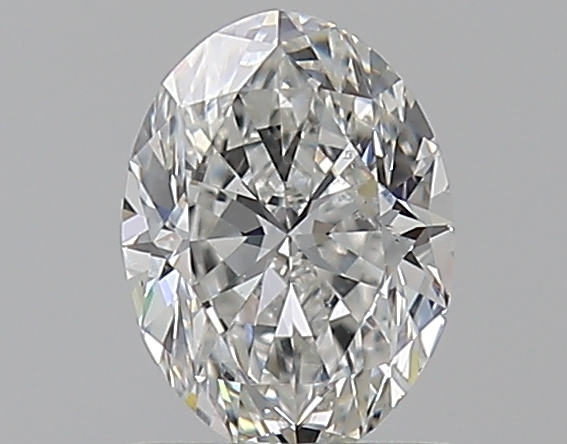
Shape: oval
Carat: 0.7
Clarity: VS2
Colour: F
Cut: EX
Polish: EX
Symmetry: VG
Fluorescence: N
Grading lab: GIA
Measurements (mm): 6.67 x 4.94 x 3.15